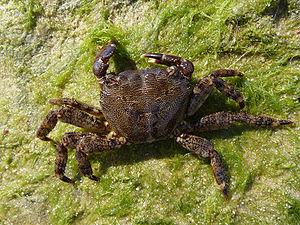
Un crabe marbré Pachygrapsus marmoratus femelle. Mer noire. Latina: Pachygrapsus marmoratus (Fabricius, 1793) Українська: Мармуровий краб, самиця. Чорне море Русский: Мраморный краб, самка. Чёрное море
Pachygrapsus est un genre de crabes côtiers de la famille des Grapsidae. De récentes données génétiques indiquent une possible polyphylie du genre.
Les Grapsidae sont une famille de crabes. Elle comprend 45 espèces actuelles et cinq fossiles dans dix genres dont deux fossiles.